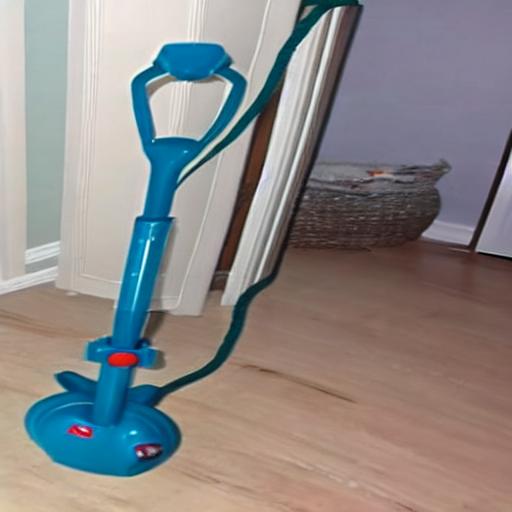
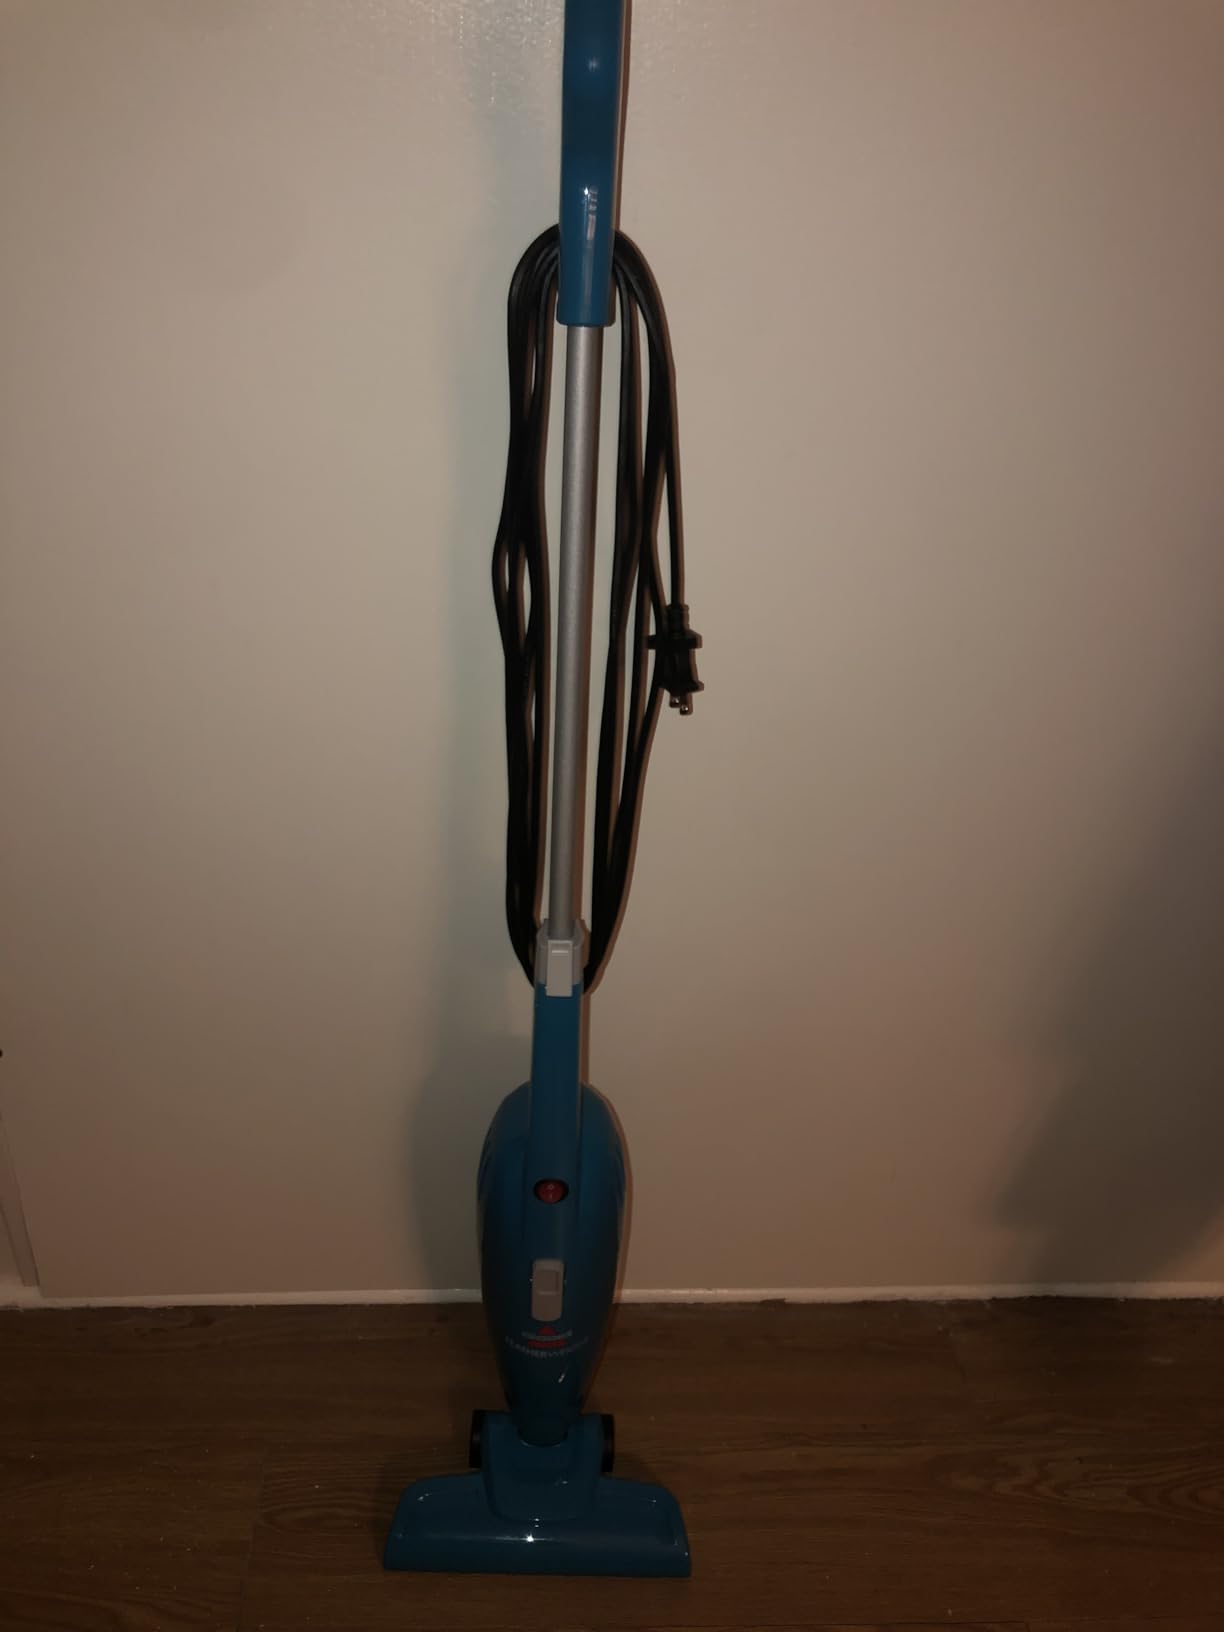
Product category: items_vacuum
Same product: no